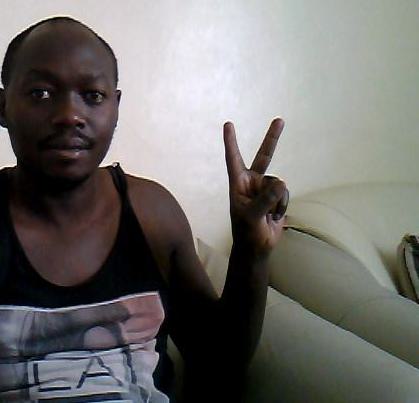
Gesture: peace